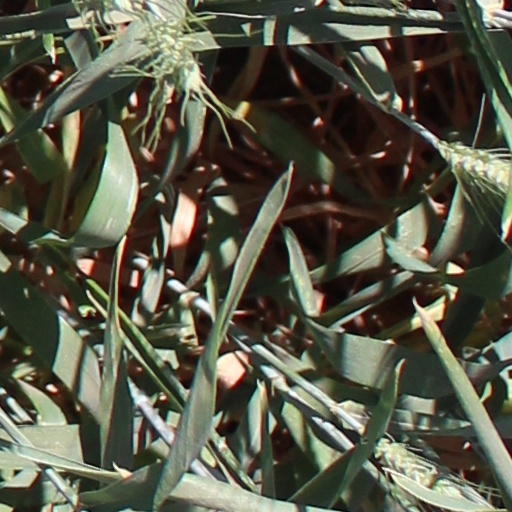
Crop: wheat